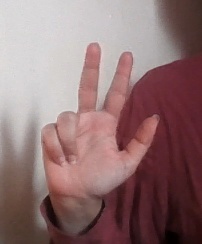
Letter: al